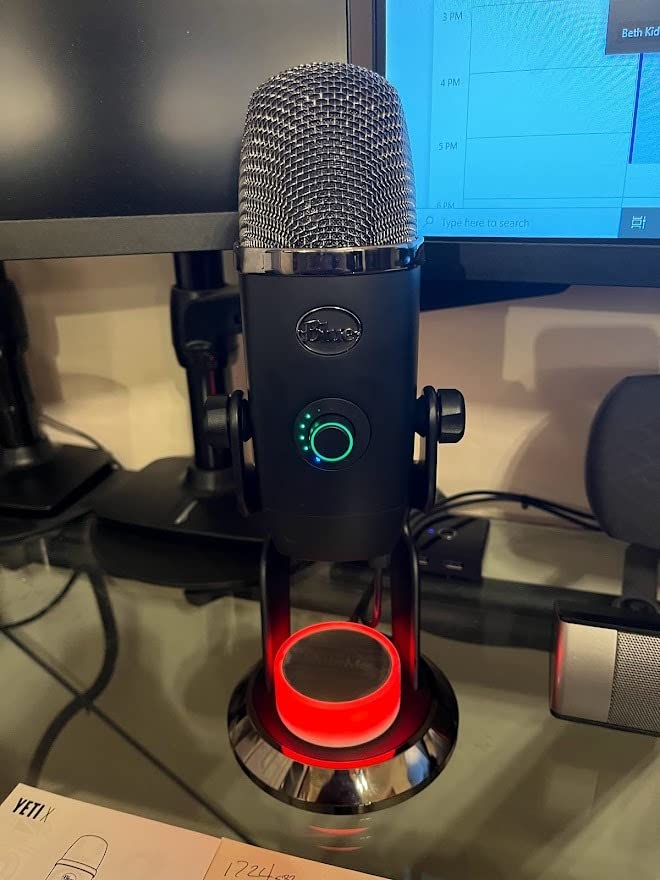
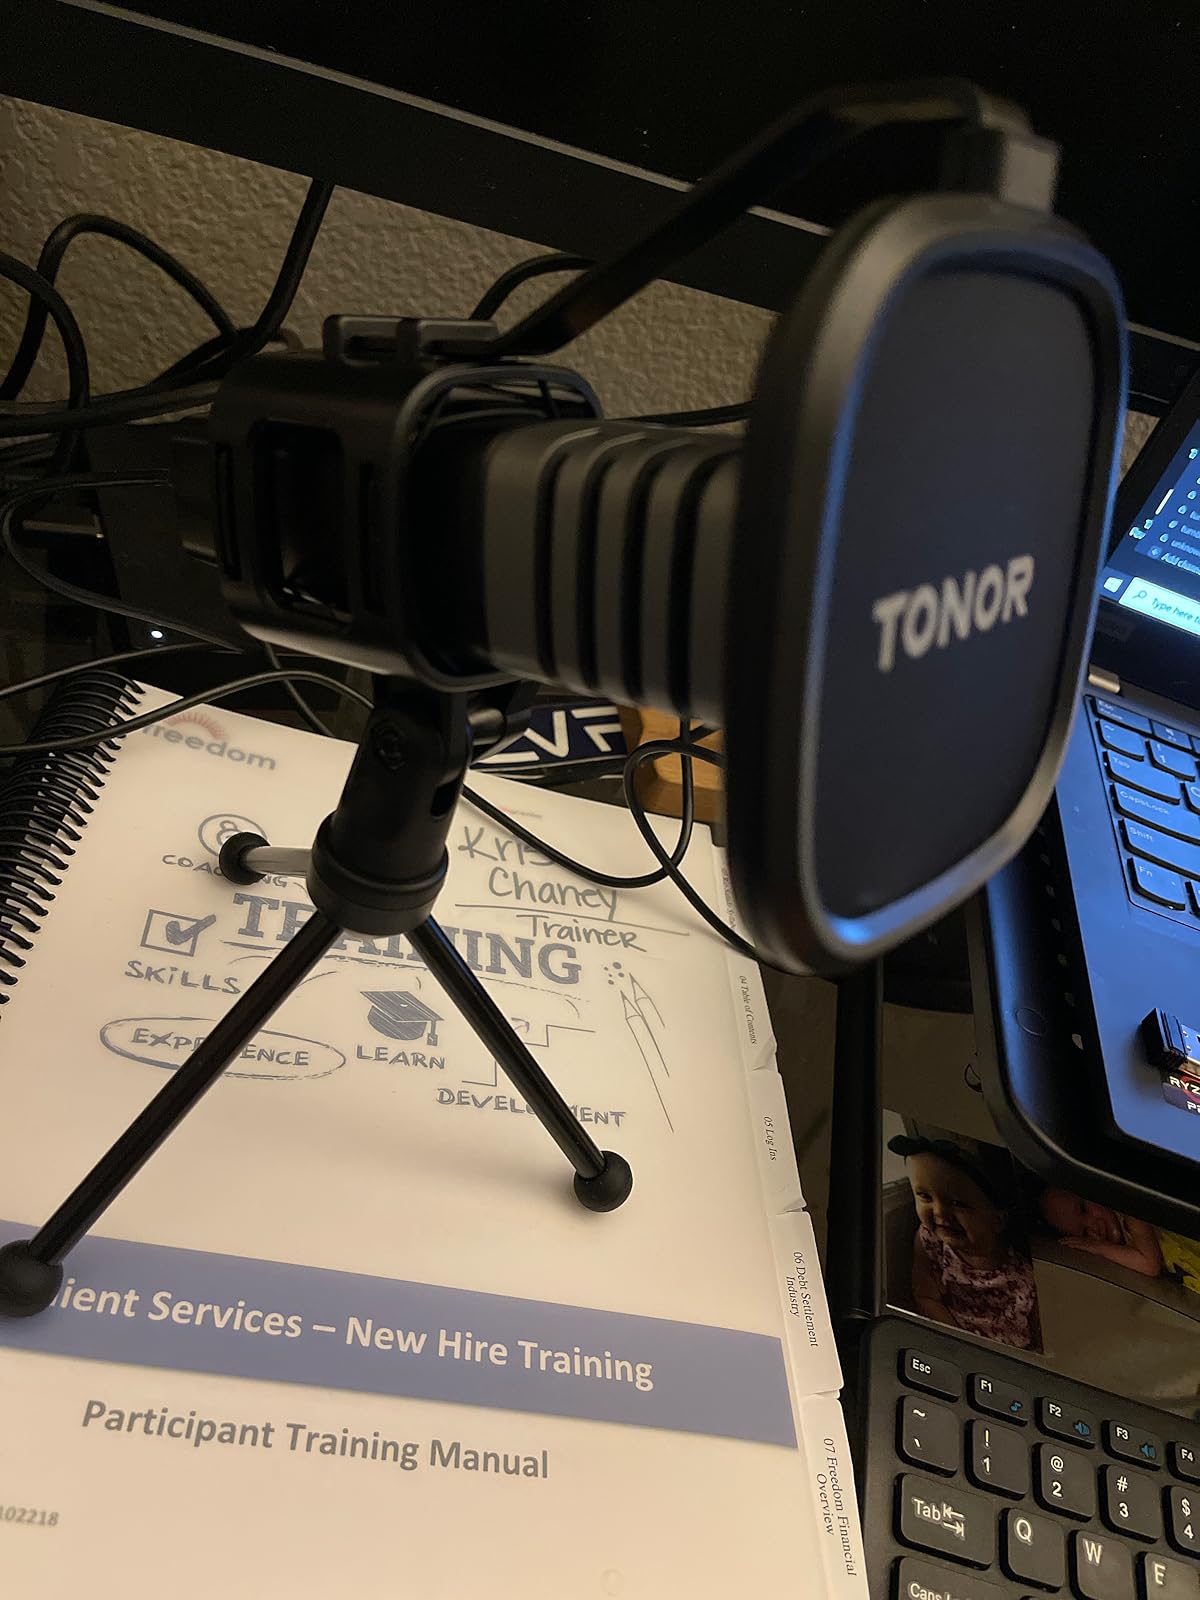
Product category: microphone
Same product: no